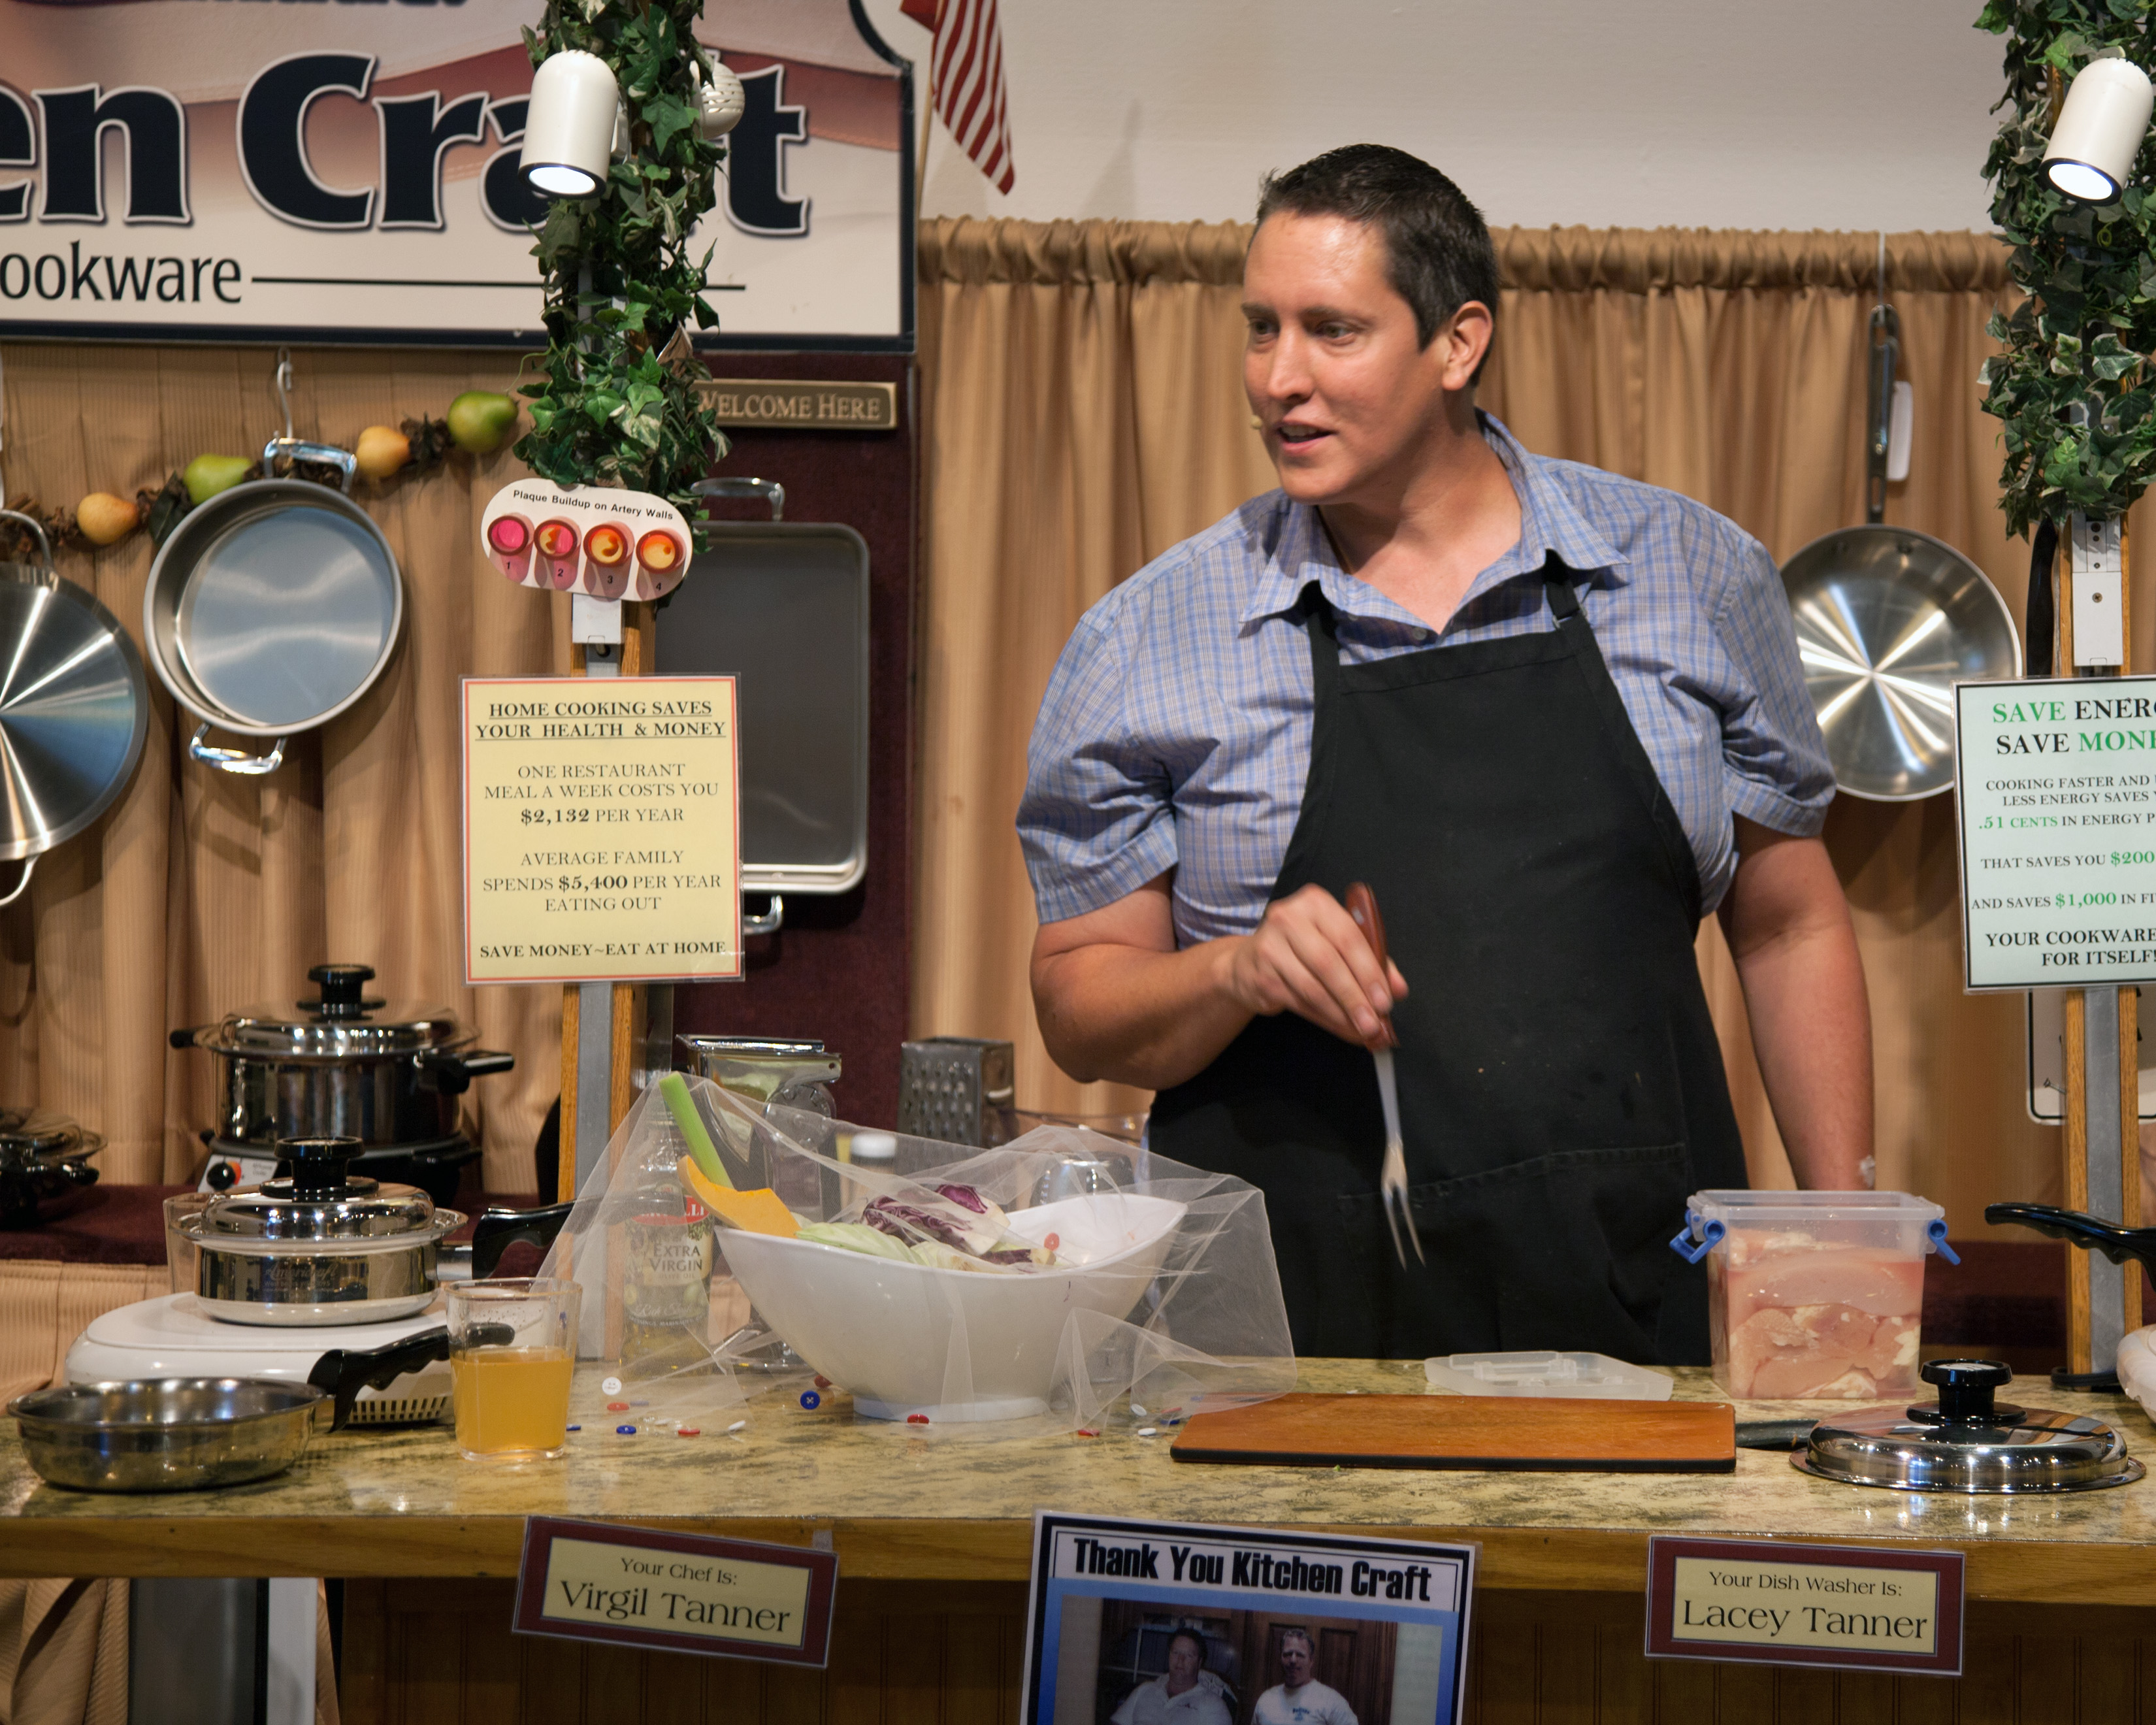
meal, sense